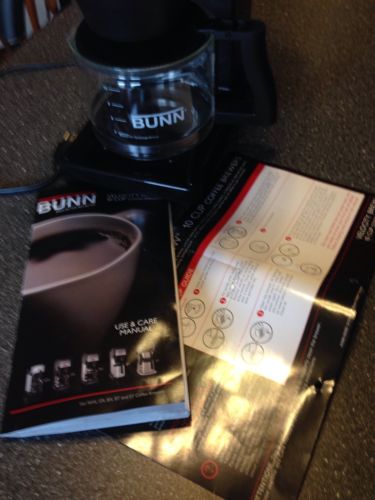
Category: coffee maker